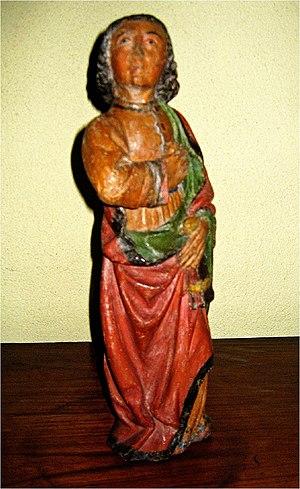
Statuette bois
Bellou-sur-Huisne est une ancienne commune française, située dans le département de l'Orne en région Normandie. Le 1ᵉʳ janvier 2016, elle a fusionné au sein de Rémalard en Perche, regroupement de trois communes voisines : Bellou-sur-Huisne, Rémalard et Dorceau.